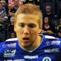
Age: 21